Campus of Virginia Tech

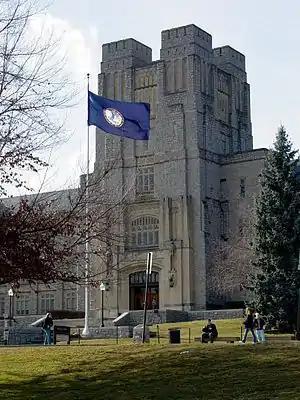
Burruss Hall, the main administration building and iconic symbol of the Virginia Tech Blacksburg campus

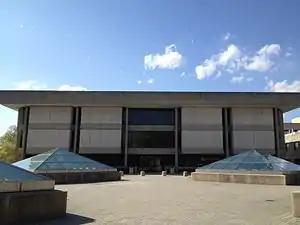
Cowgill Hall with Burchard Hall in the foreground

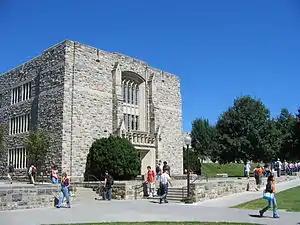
Norris Hall

Originally known as the Home Economics Building, Agnew Hall was constructed in 1940 at a cost of $42,525. In 1949 it was named in honor of Ella Graham Agnew, the first woman to receive a field appointment from the U.S. Department of Agriculture. The building is used primarily by the College of Agriculture and Life Sciences. In 2009, a $1.6 million renovation took place which added lab space to the first floor for the Department of Biological Systems Engineering.